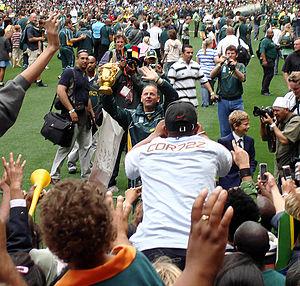
L'équipe d'Afrique du Sud de rugby à XV est l'équipe qui représente l'Afrique du Sud dans les principales compétitions internationales de rugby à XV.
Rod MacQueen, né le 31 décembre 1949, est un ancien entraîneur de rugby à XV, qui a entraîné l'équipe d'Australie qui remporta la coupe du monde de rugby 1999.
Jake White, né le 13 décembre 1963 à Johannesburg, est un entraîneur de rugby à XV. Il entraîne l'équipe d'Afrique du Sud entre 2004 et 2007, menant les Springboks à la victoire en coupe du monde en 2007.